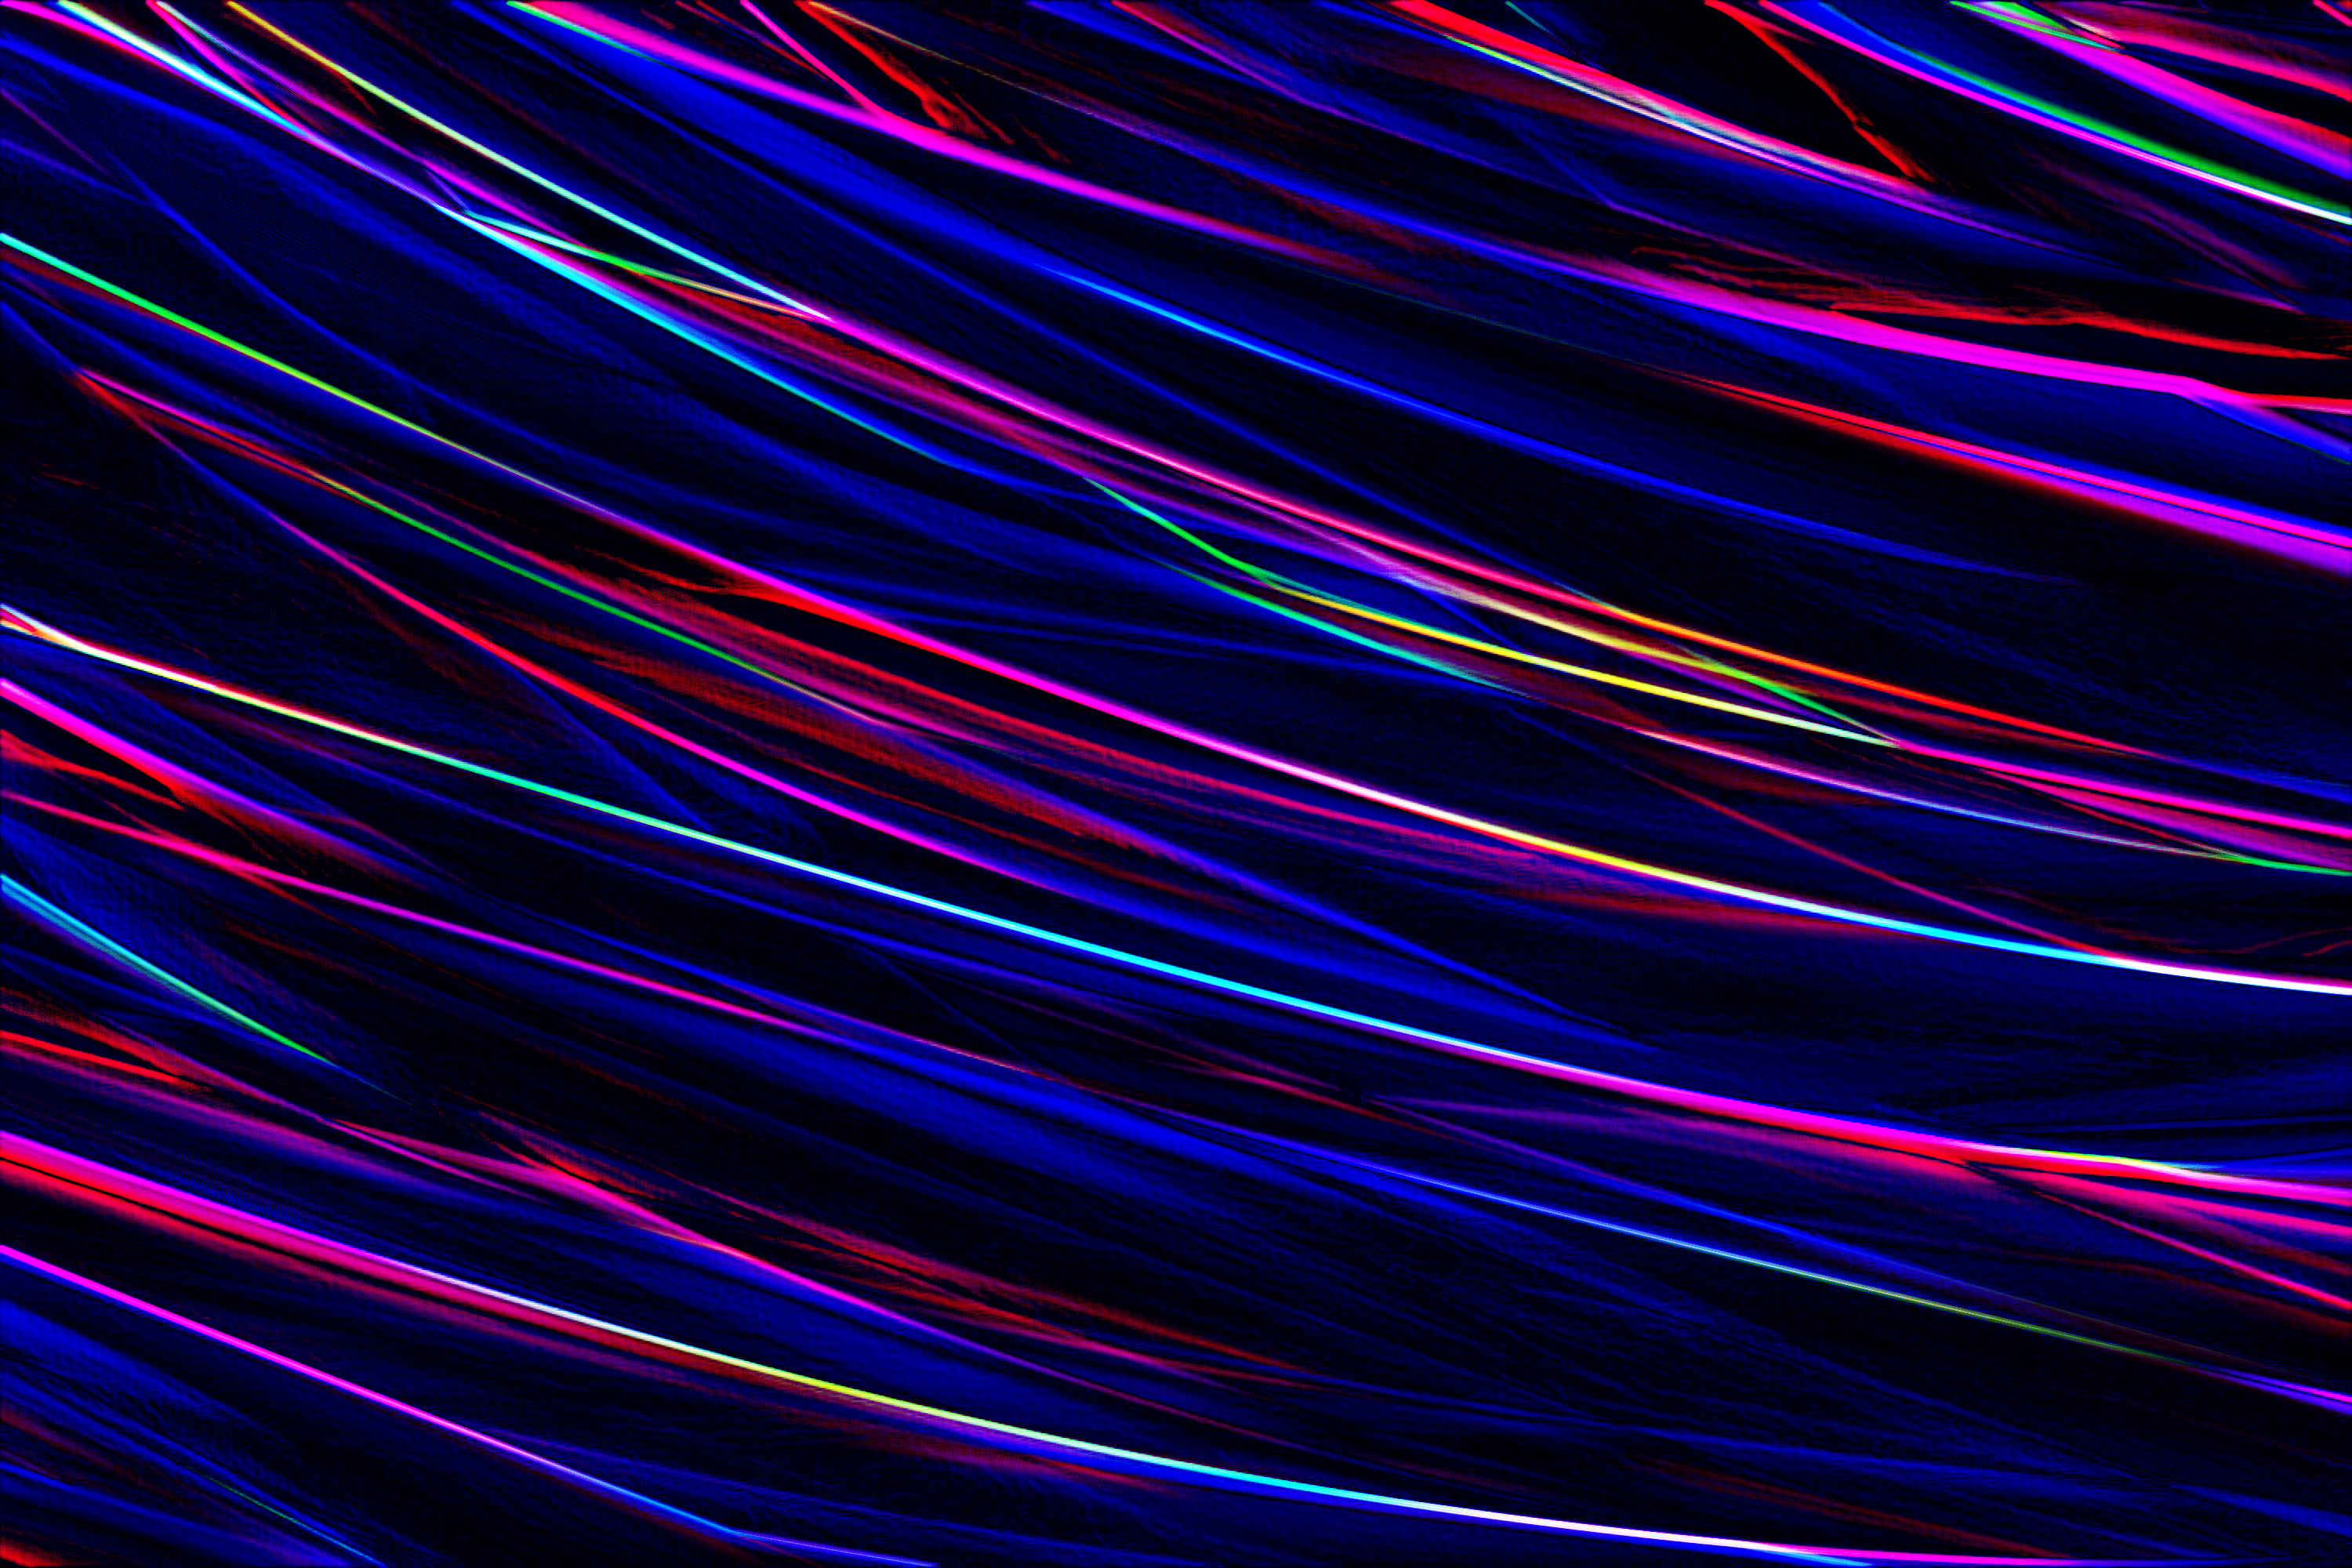
nightlife, neon, techno, black, lamp, motion, green, street, dark, blurred, move, abstract, velocity, evening, time, travel, movement, tunnel, illuminated, urban, way, transportation, fast, outdoors, car, modern, town, vibrant, night, contemporary, light, image, traffic, flare, red, road, nobody, effect, focused, life, speed, automobile, futuristic, trails, concept, drive, glow, city, line, purple, violet, magenta, computer wallpaper, pattern, fractal art, electric blue, laser, space, vortex, cable